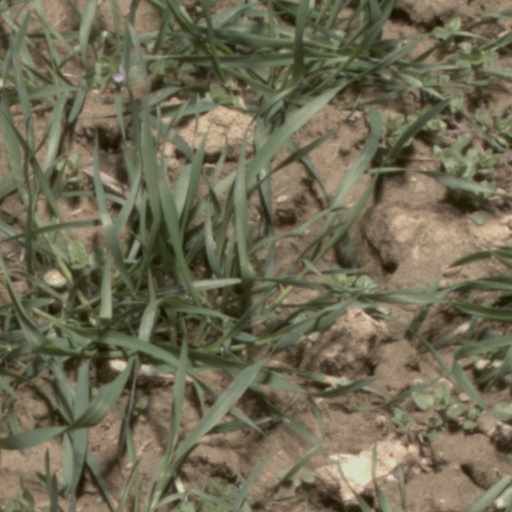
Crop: wheat